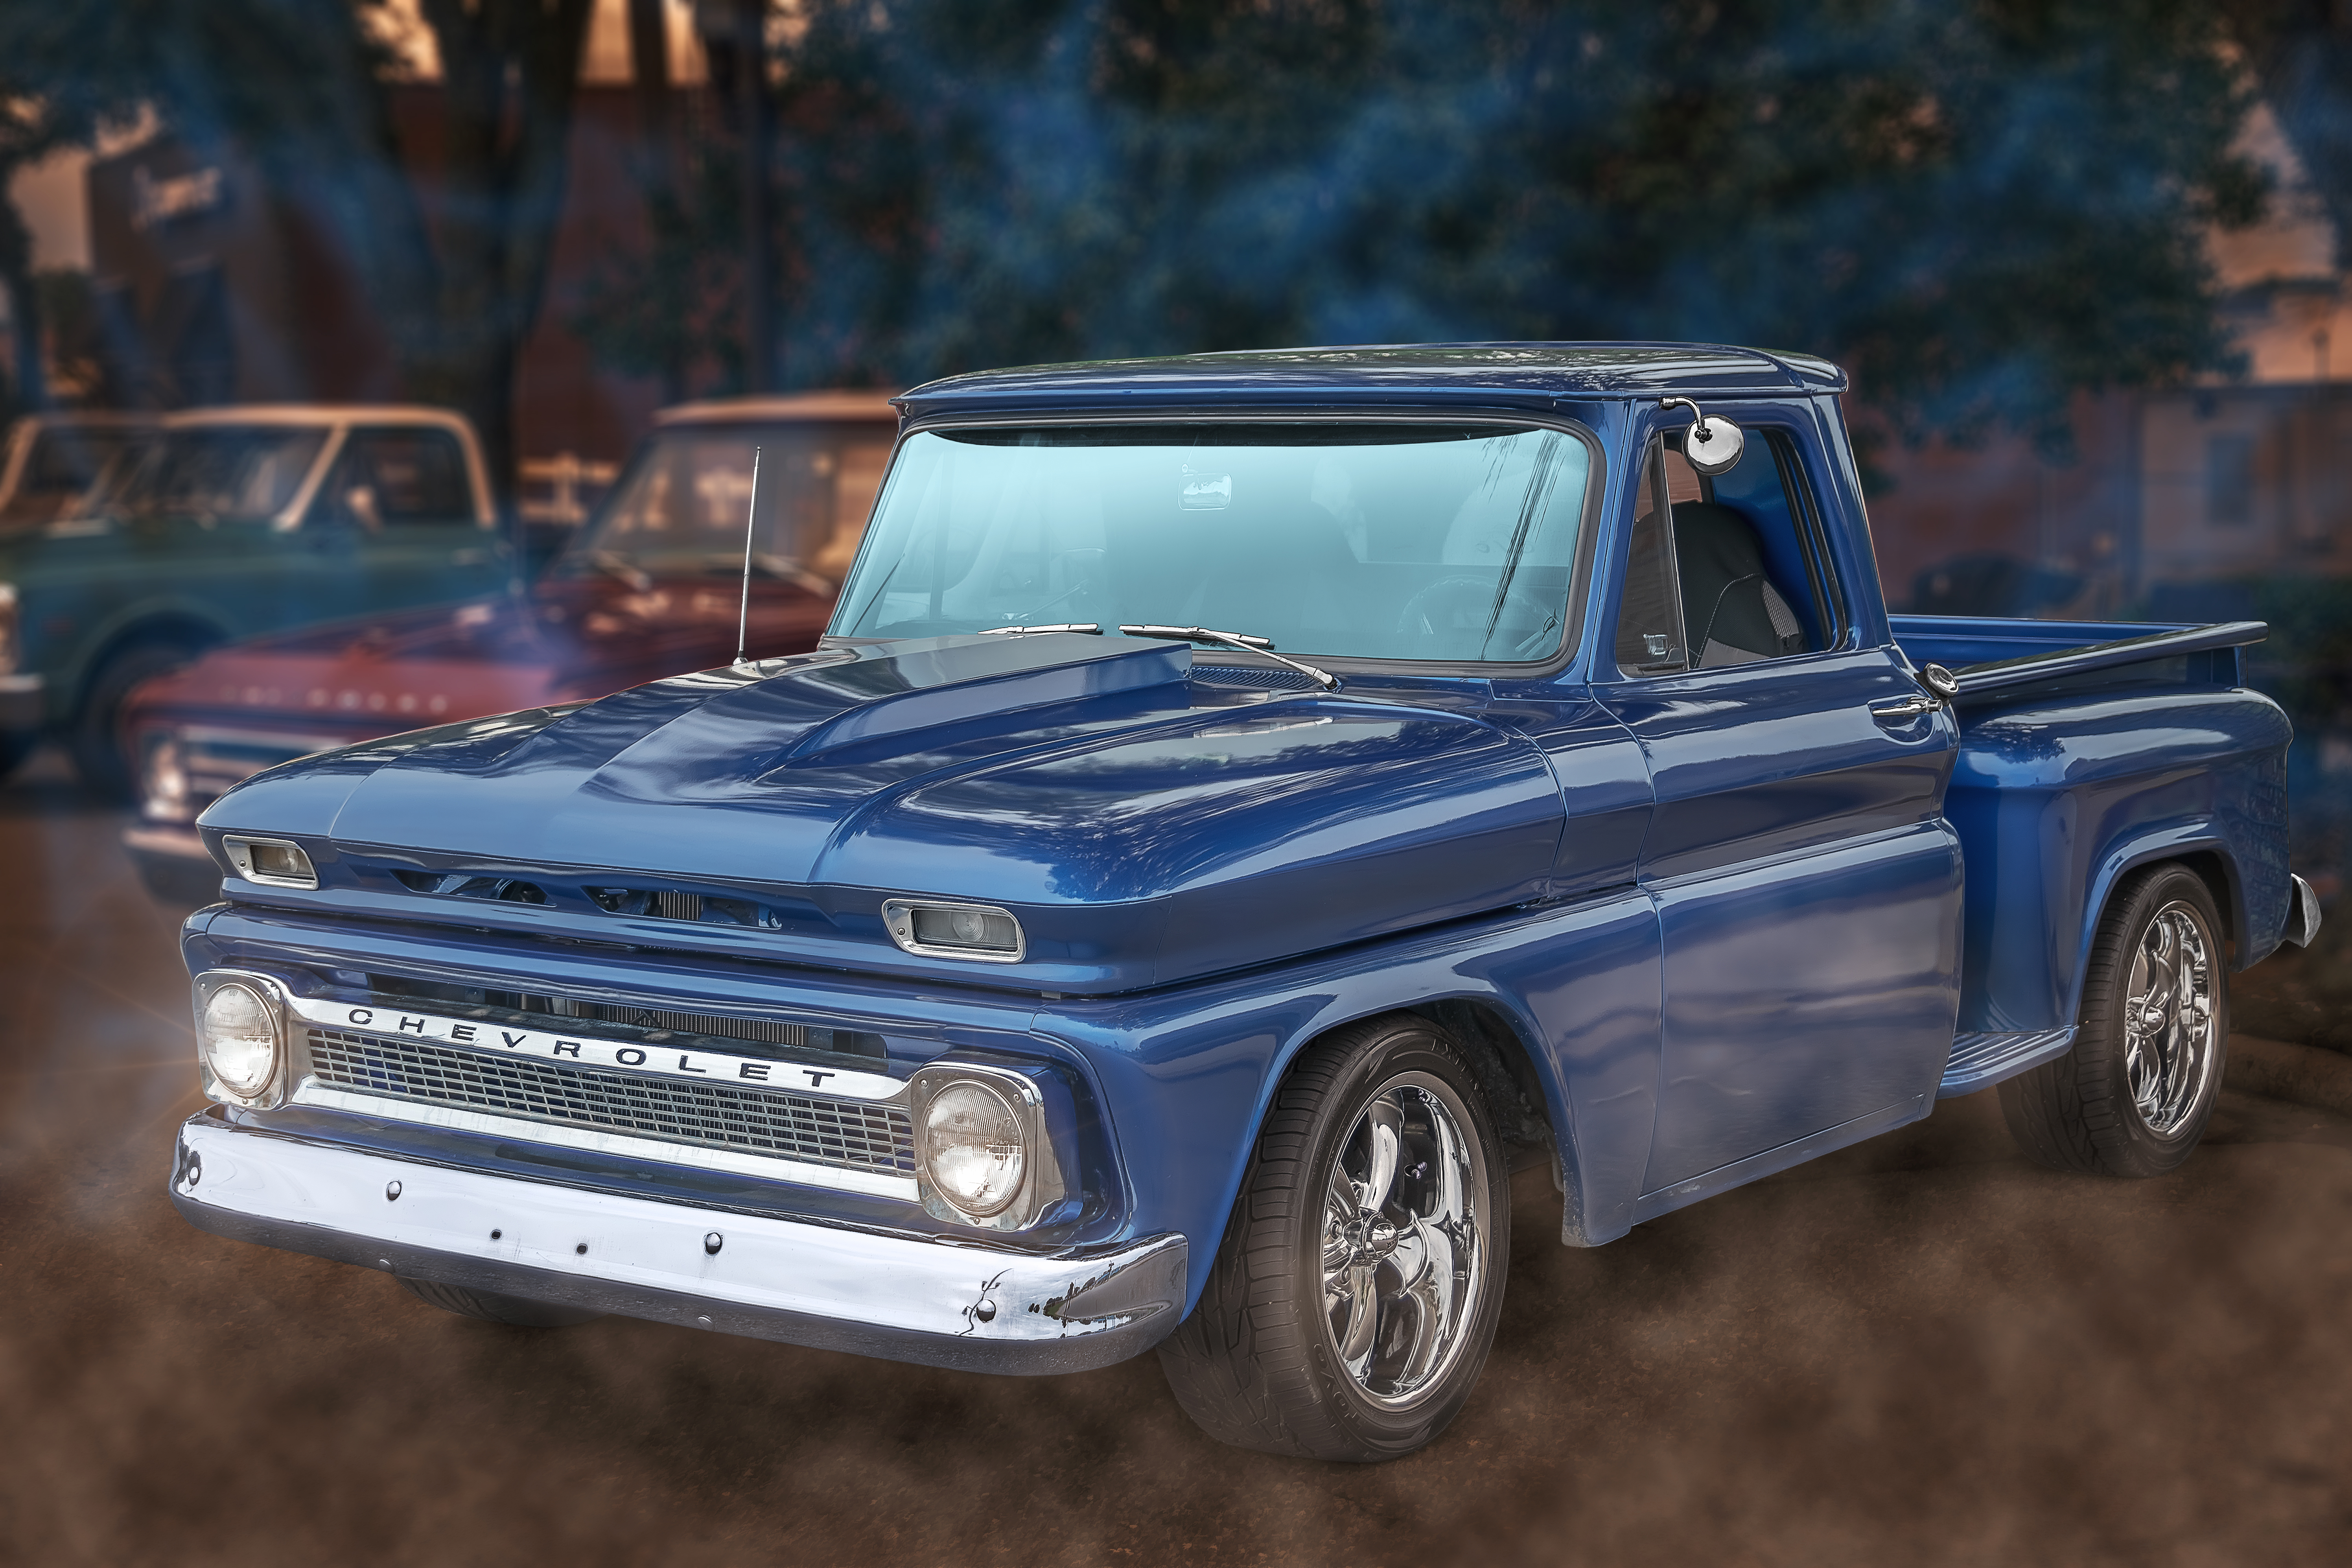
Forest City, geotagged, north carolina, united states, usa, American Classic Truck, american truck, auto, automobile, automotive photography, Automotive Portrait, Blue Pickup, Blue Truck, car photo, car photography, car show, chevrolet, chevy, chevy pickup, Chevy Truck, classic, classic auto, classic automobile, classic chevy, classic truck, Classic Vehicle, coche, Heartbeat Of America, Hot Nights Cool Rides, nc, NC Car Show, North Carolina Car Show, Photoshop Lens Blur, pickup, pickup truck, Rutherford County, Rutherford County NC, Rutherford County North Carolina, Rutherfordton County, SONY a6500, SONY Alpha 6500, truck, Truck Lifestyle, Truck Photo, vehicle, vendimia, voiture, motor vehicle, car, automotive design, bumper, automotive exterior, custom car, hood, full size car, automotive wheel system, hardtop